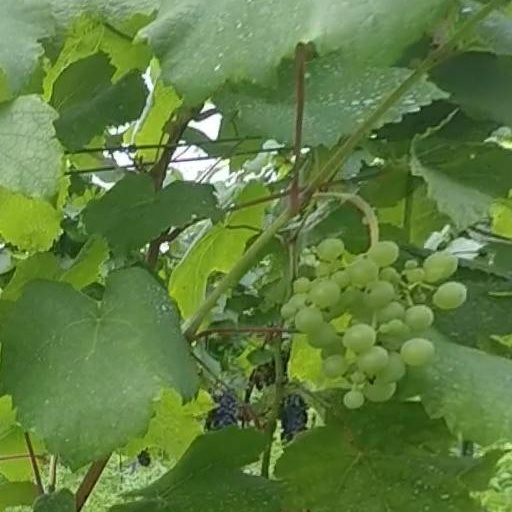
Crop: grape